Jeffersonian democracy

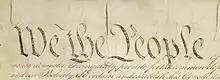
"We the People" in an original edition of the U.S. Constitution

Jeffersonian democracy, named after its advocate Thomas Jefferson, was one of two dominant political outlooks and movements in the United States from the 1790s to the 1820s. The Jeffersonians were deeply committed to American republicanism, which meant opposition to what they considered to be elitism, opposition to corruption, and insistence on virtue, with a priority for the "yeoman farmer", "planters", and the "plain folk". They were antagonistic to the elitism of merchants, bankers, and manufacturers, distrusted factory work, and strongly opposed and were on the watch for supporters of the British Westminster system. They believed farmers made the best citizens and they welcomed opening up new low-cost farmland, especially the Louisiana Purchase of 1803.